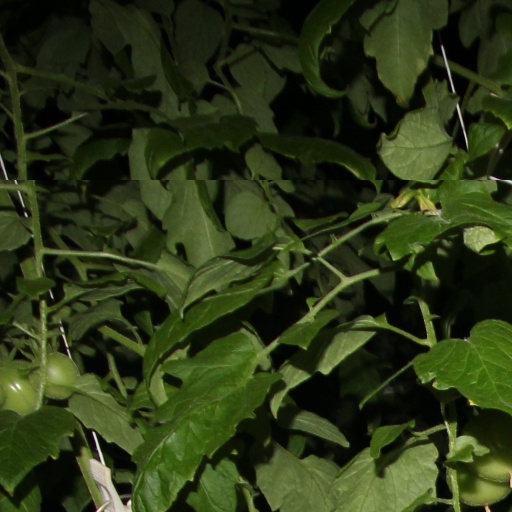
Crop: tomato